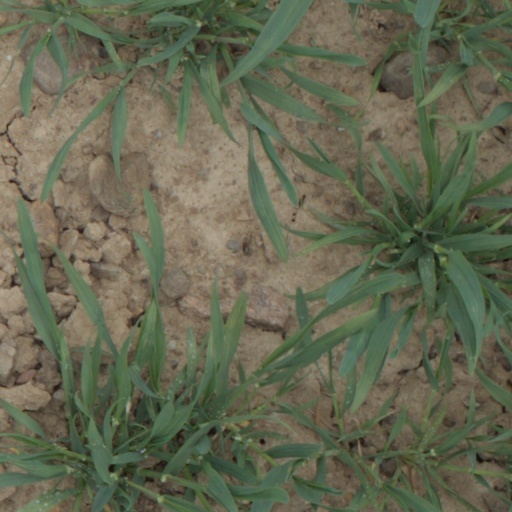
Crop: wheat